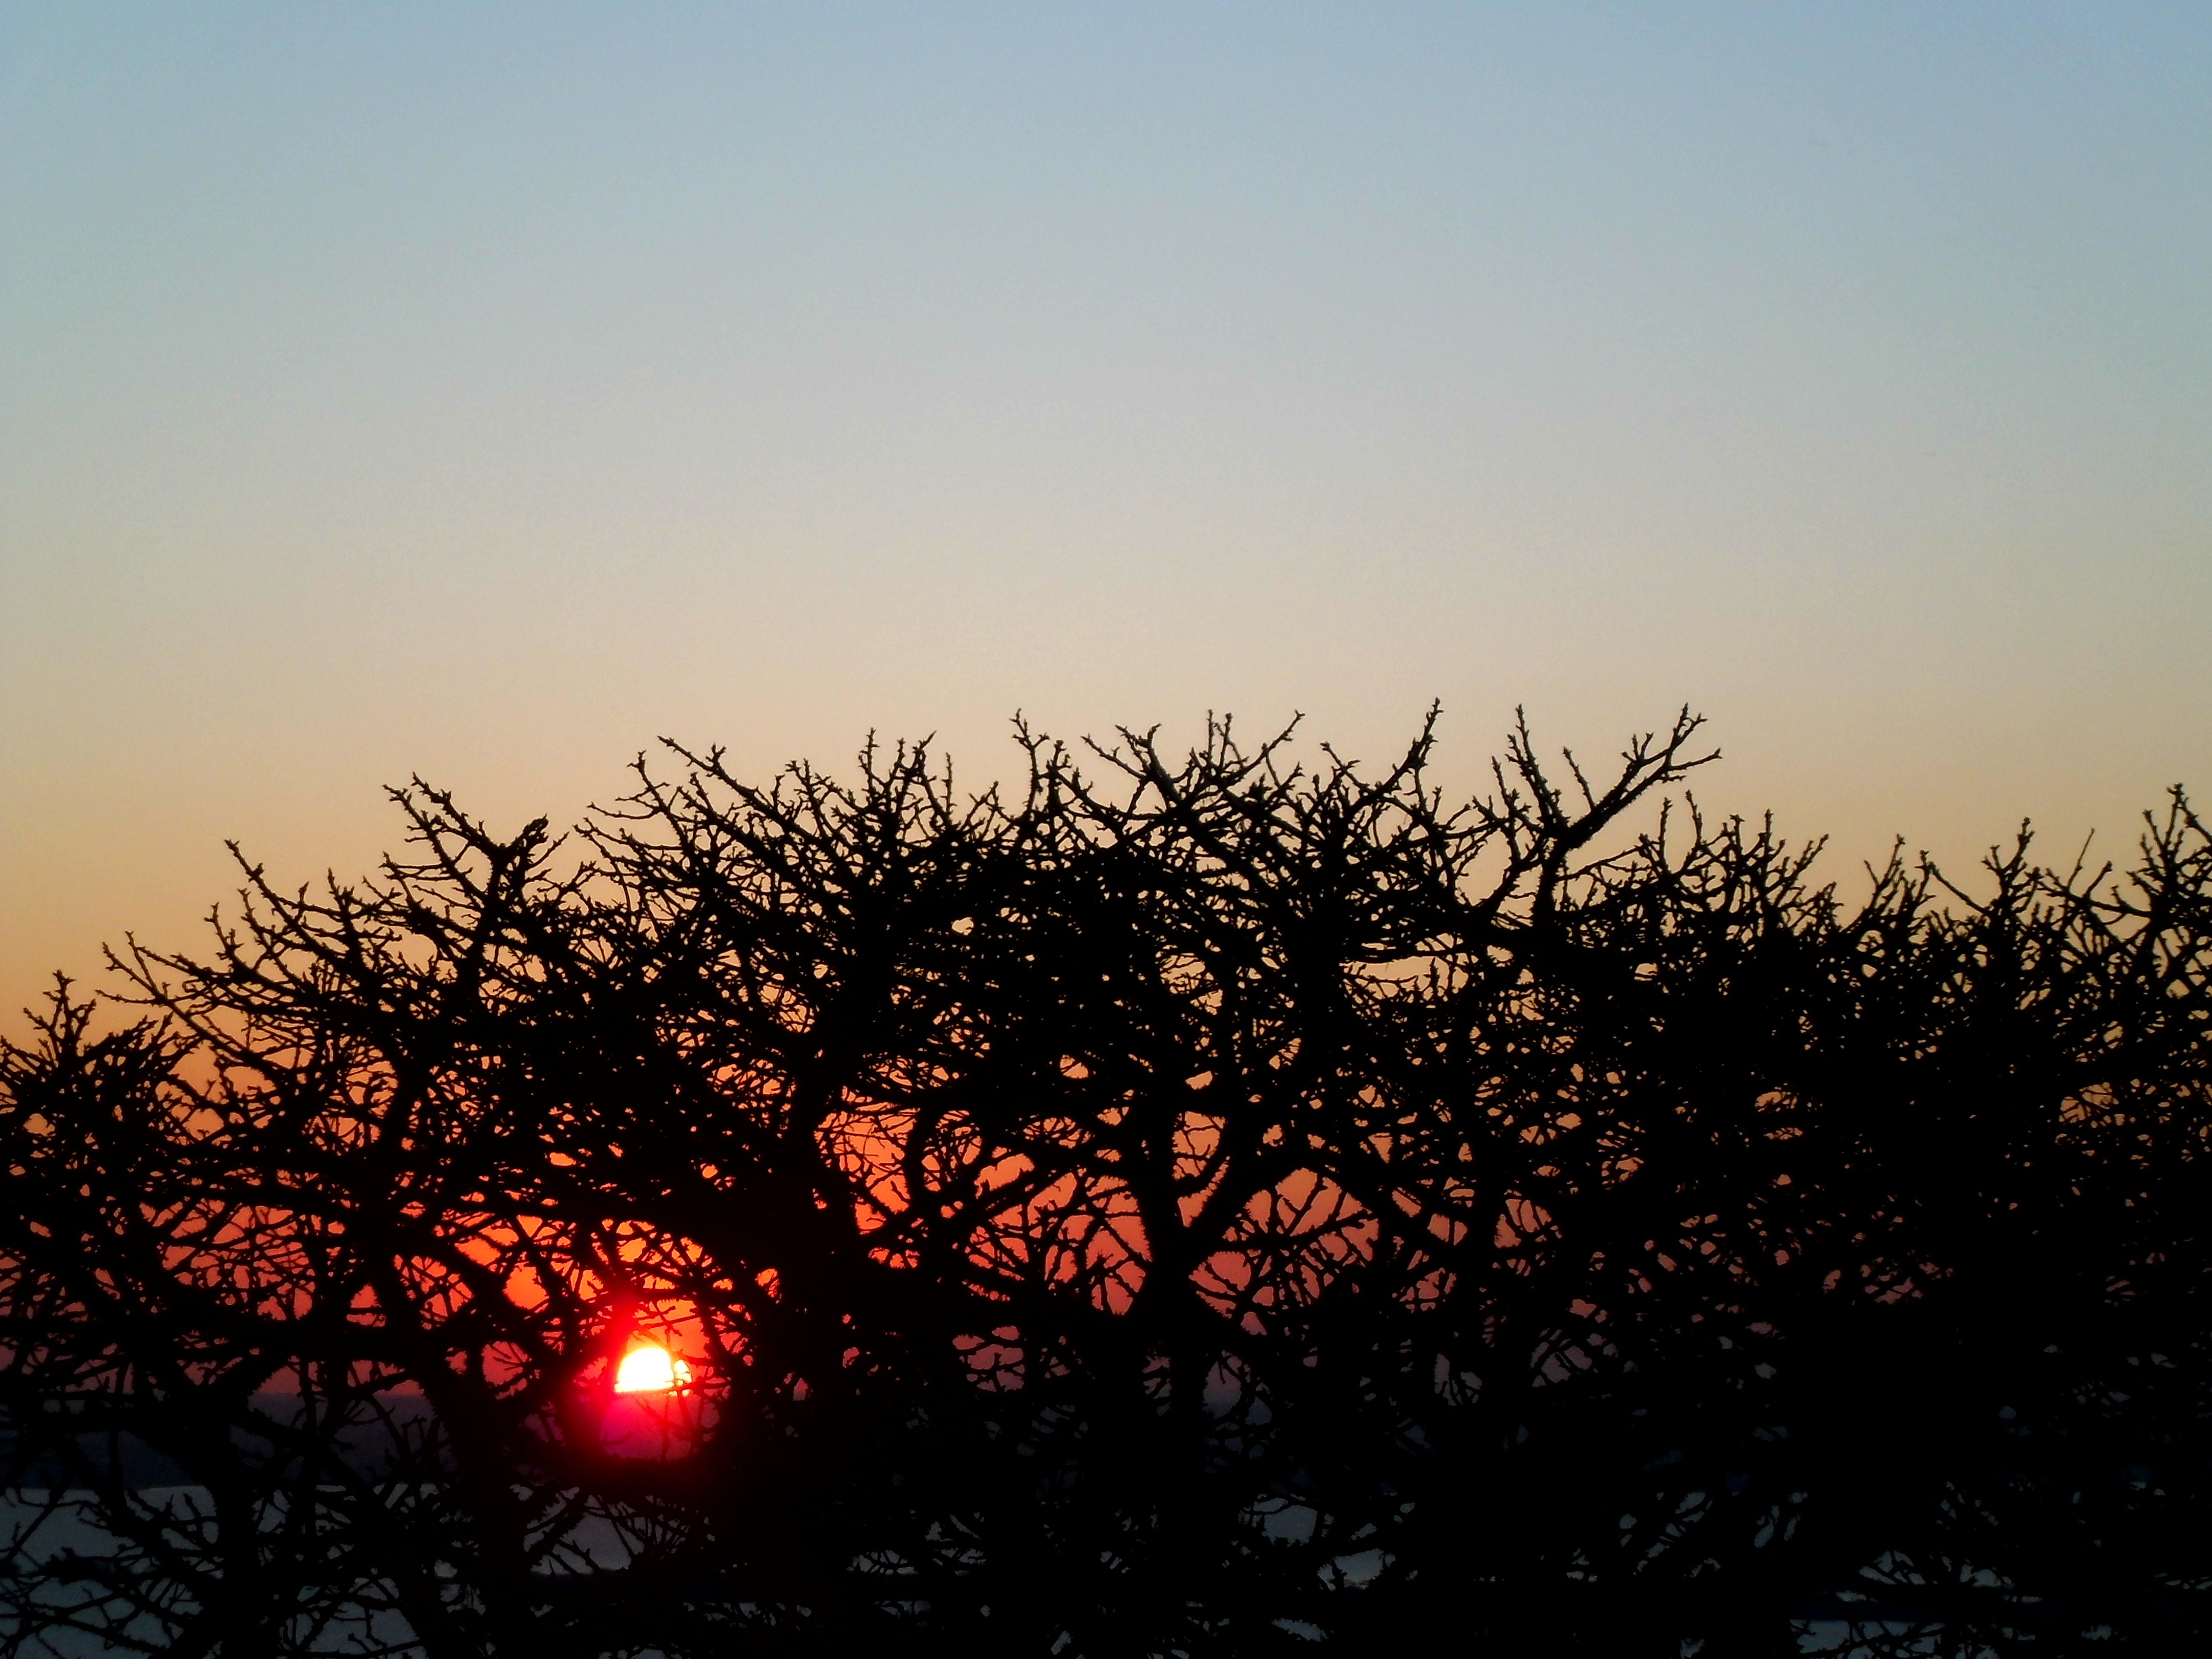
tree, nature, horizon, branch, silhouette, winter, sky, sun, sunrise, sunset, sunlight, morning, dawn, atmosphere, dusk, evening, red, blue, rio, sol, afternoon, eventide, afterglow, atmospheric phenomenon, woody plant, porto alegre